Batok

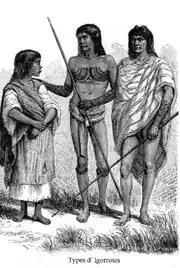
Drawing of tattooed Kankanaey people by the French naturalist Antoine-Alfred Marche (1887)

Among the Bontoc people of Mountain Province, tattoos are known as in general as or . There were two special types of : the which were warrior chest tattoos tied to headhunting; and the , which were arm tattoos of both men and women.